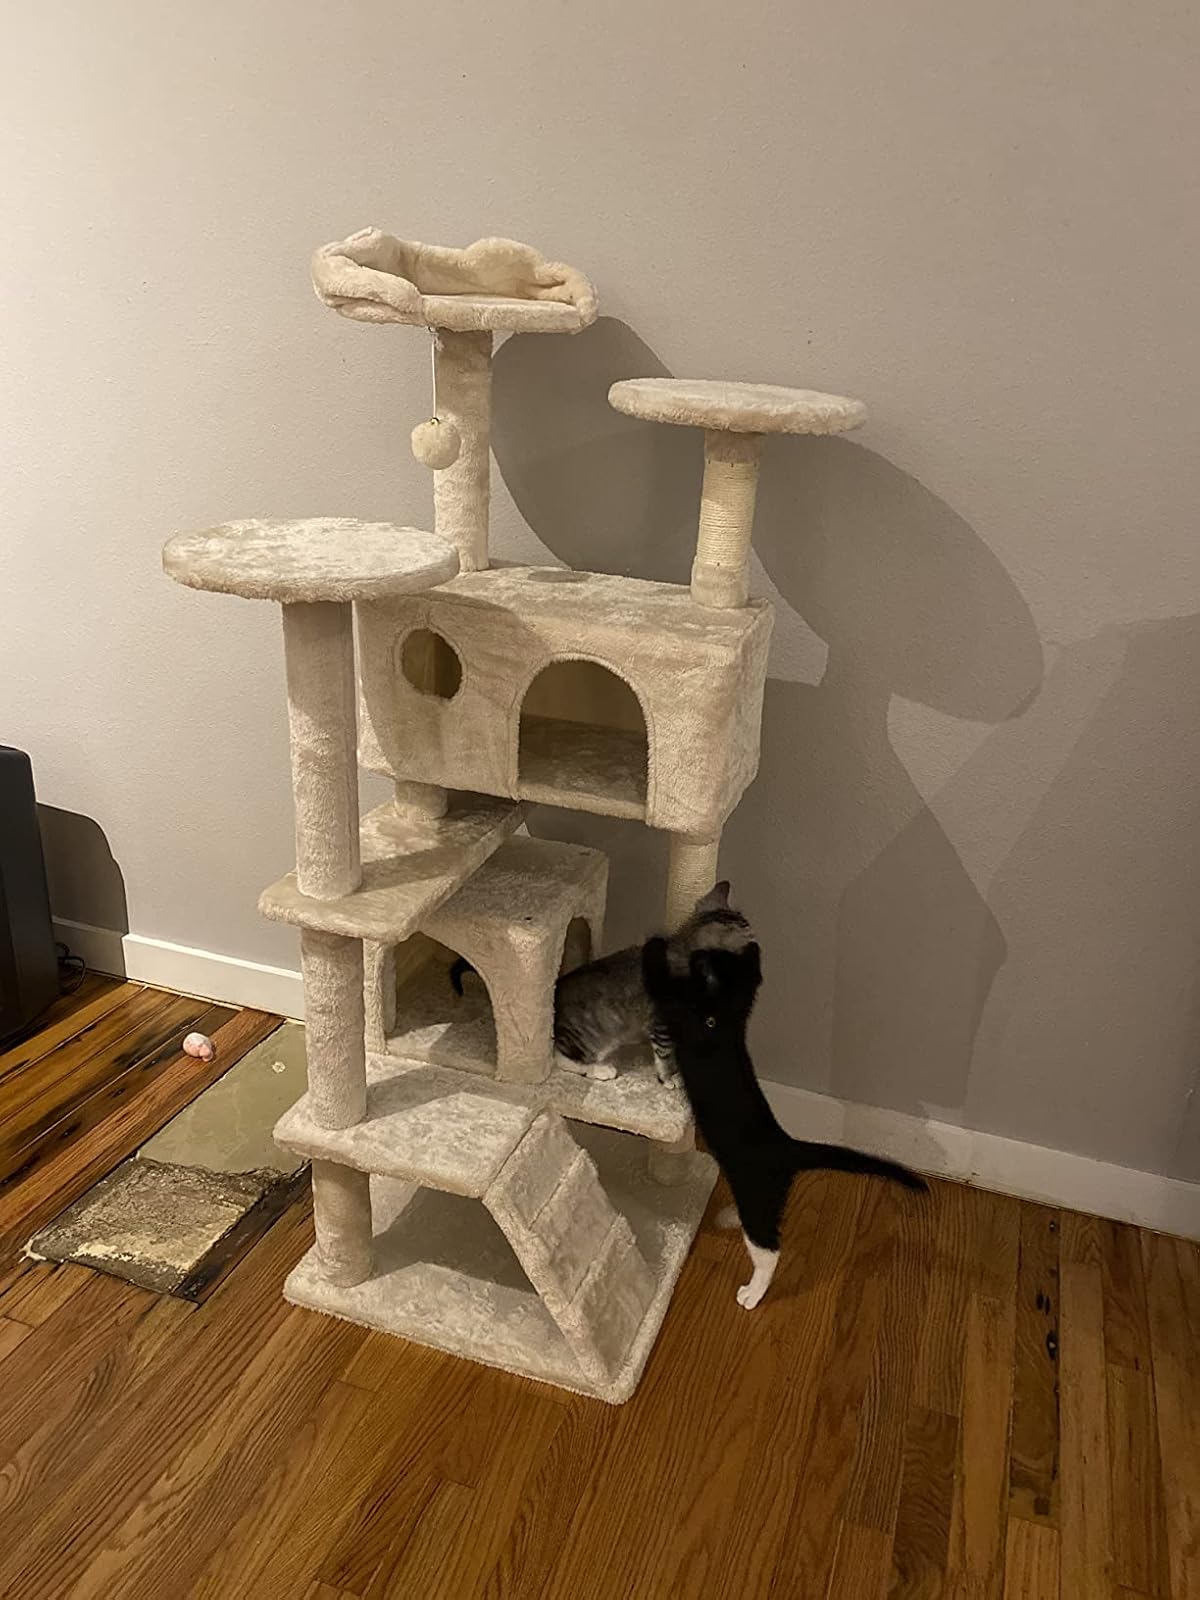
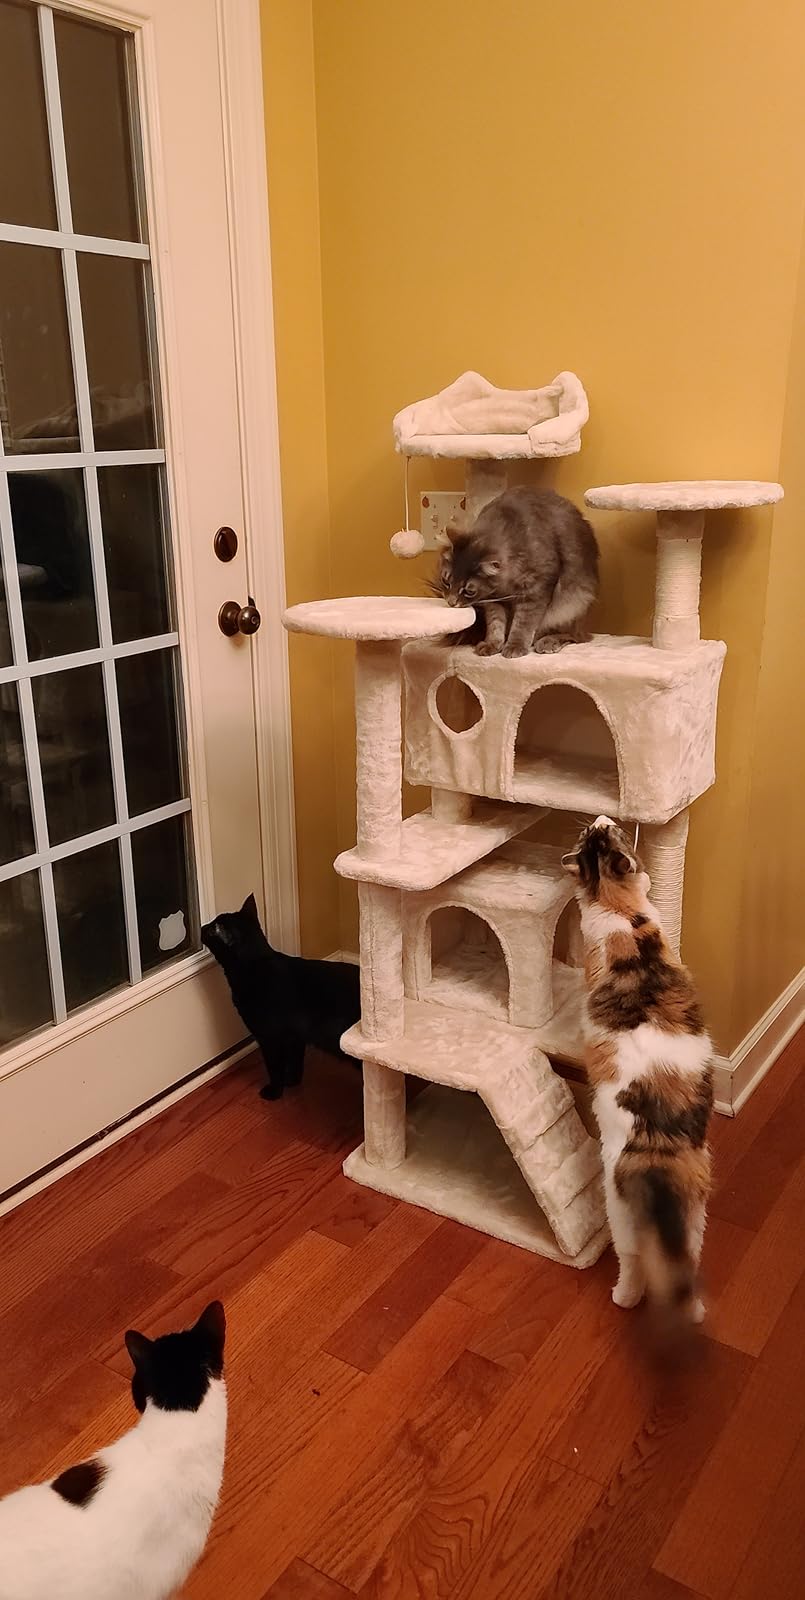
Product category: items_cat tree
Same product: yes